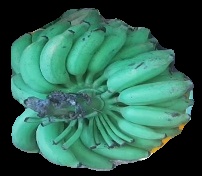
Variety: elakki-bale
Grade: grade2